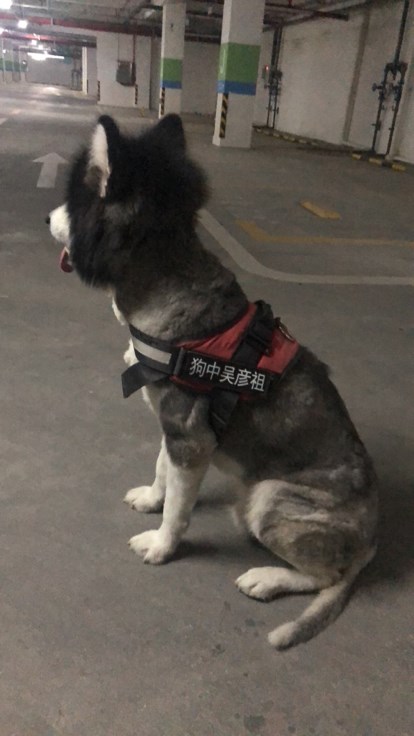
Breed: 1324-n000004-malamute